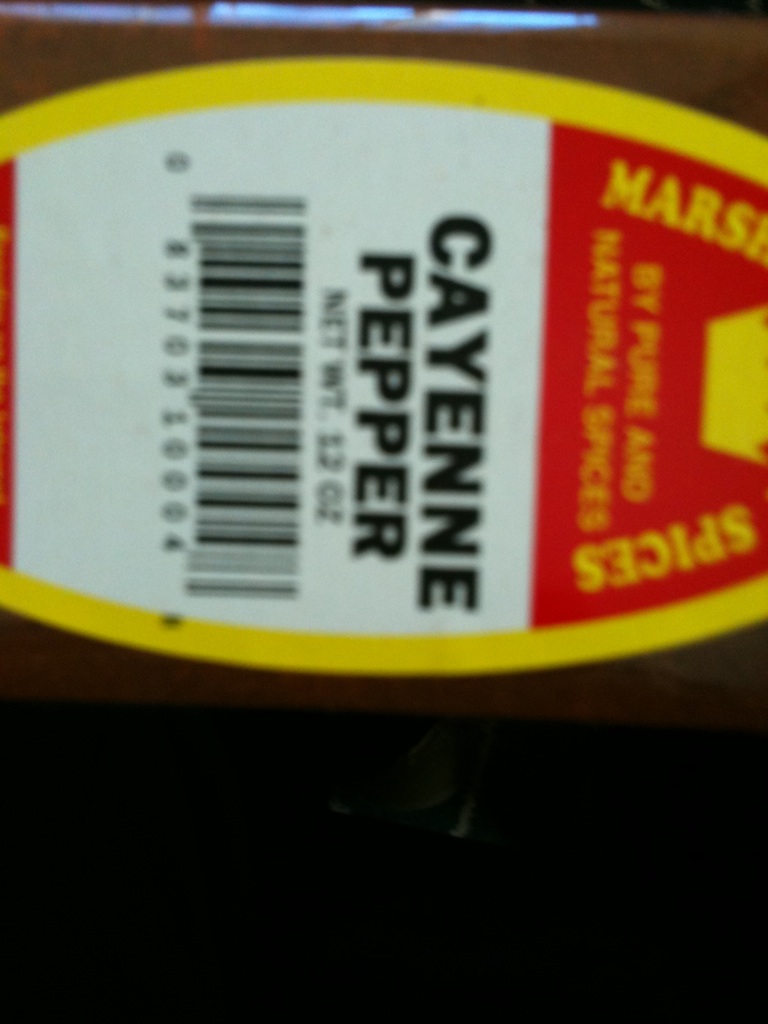Question: What is this spice?
Answer: cayenne pepper